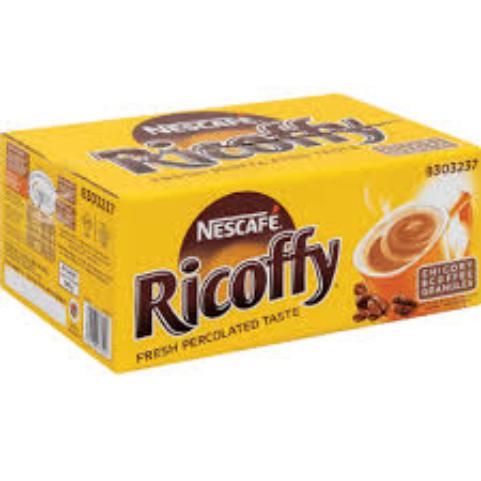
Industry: Food